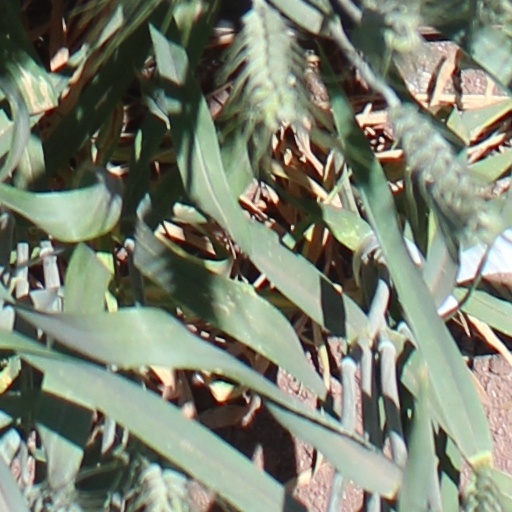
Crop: wheat